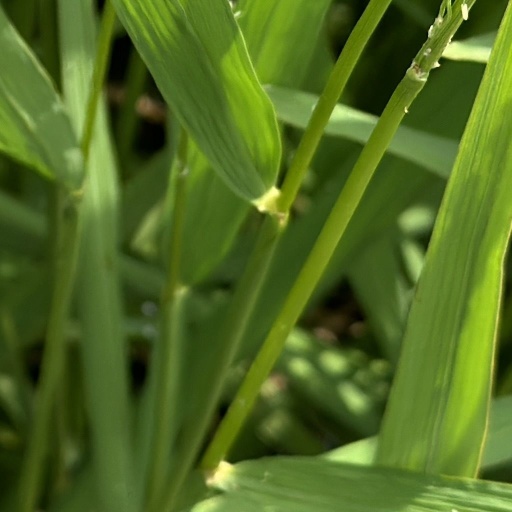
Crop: rice